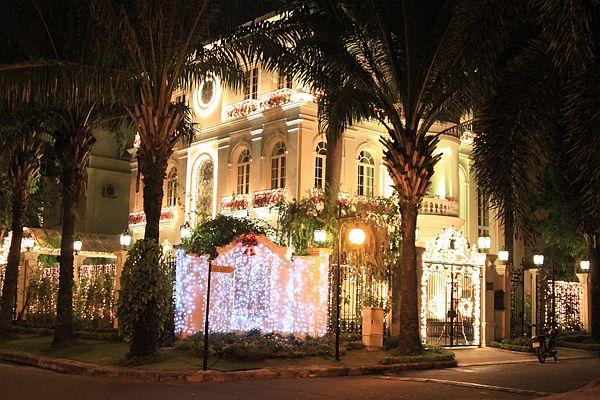
có nhiều dải đèn được trang trí ở xung quanh ngôi nhà